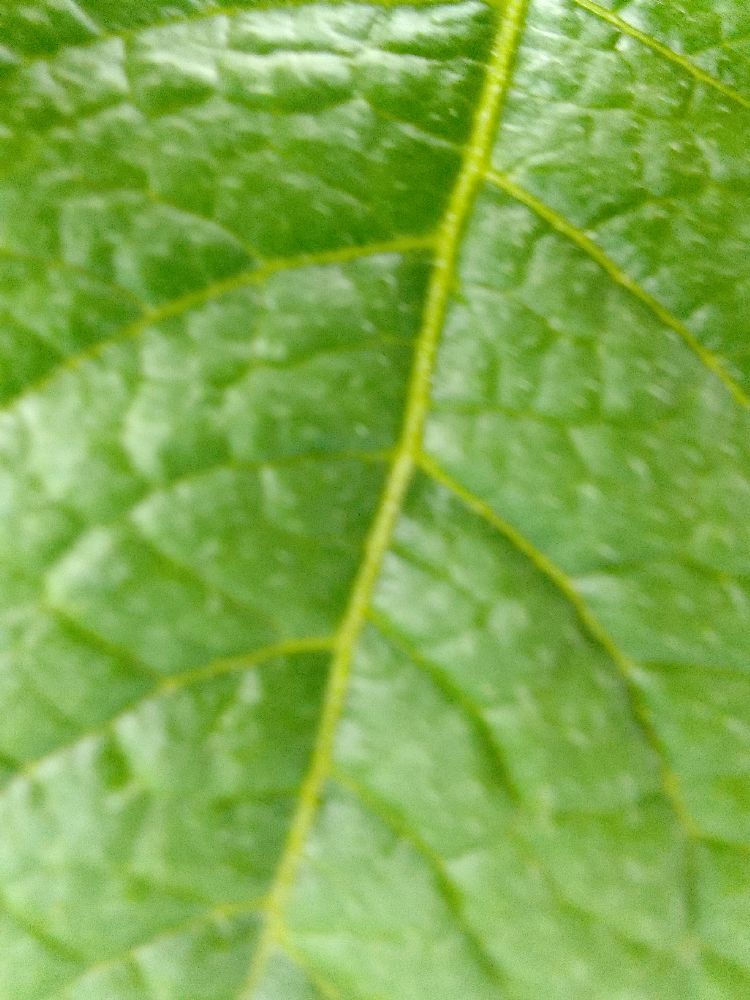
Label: Healthy